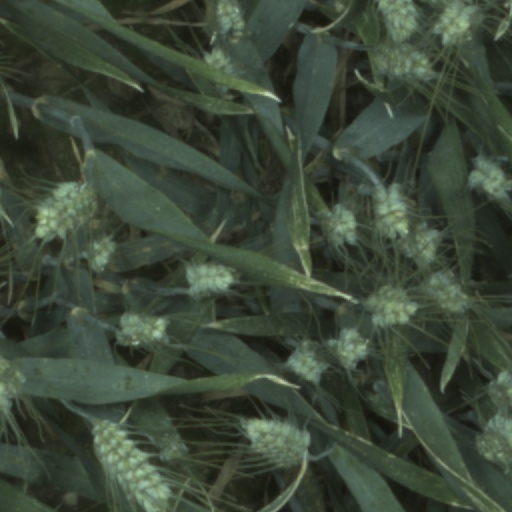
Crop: wheat